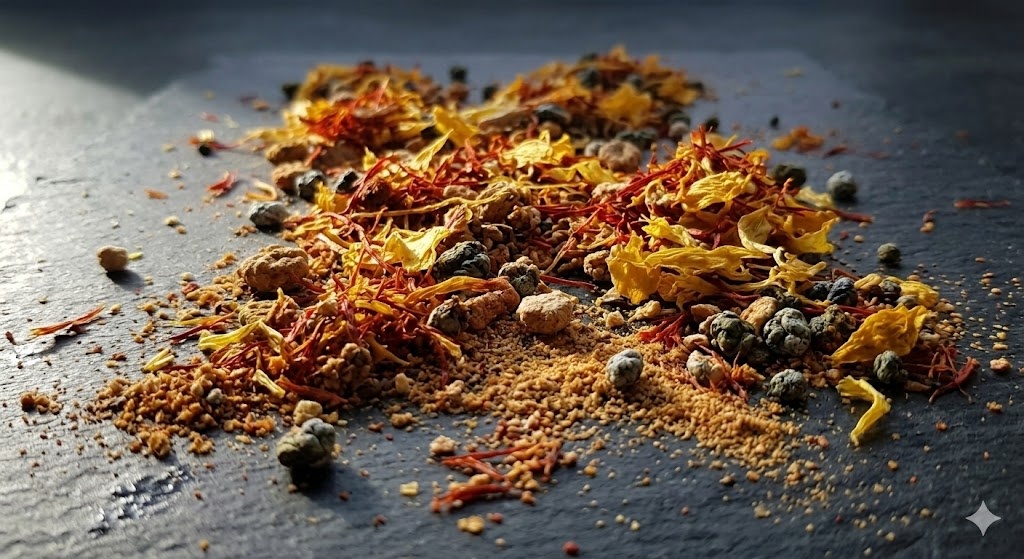
Saffron quality class: adulterated